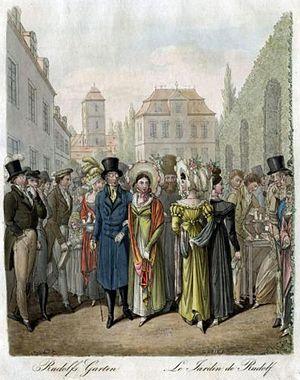
Georg Emanuel Opiz, né le 4 avril 1775 à Prague et mort le 12 juillet 1841 à Leipzig, est un peintre, graveur, lithographe et romancier allemand. Il a publié ses romans sous le pseudonyme de « Bohemus ».